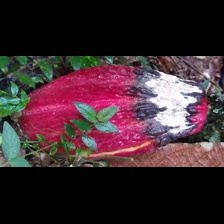
Label: moniliophthora